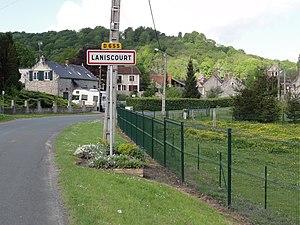
Laniscourt est une commune française située dans le département de l'Aisne, en région Hauts-de-France.